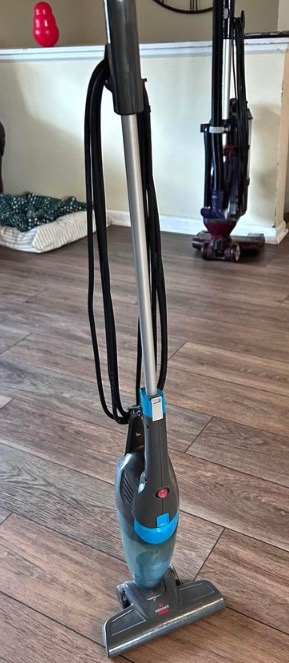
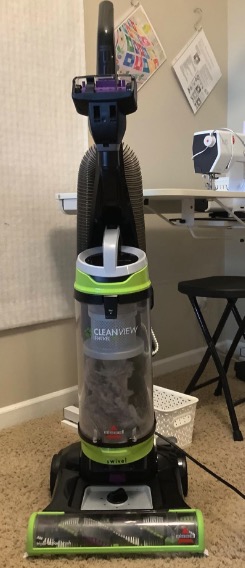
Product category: items_vacuum
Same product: no